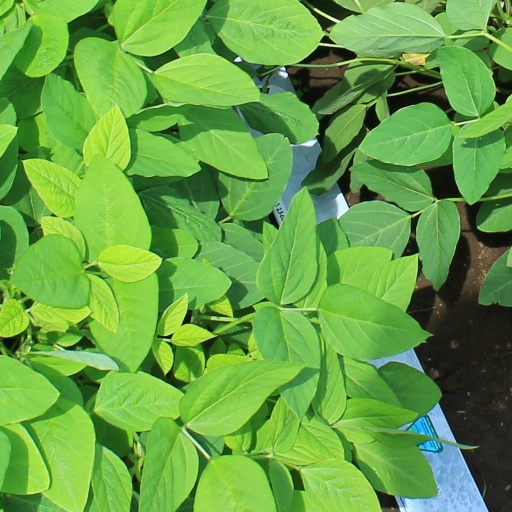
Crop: soybean